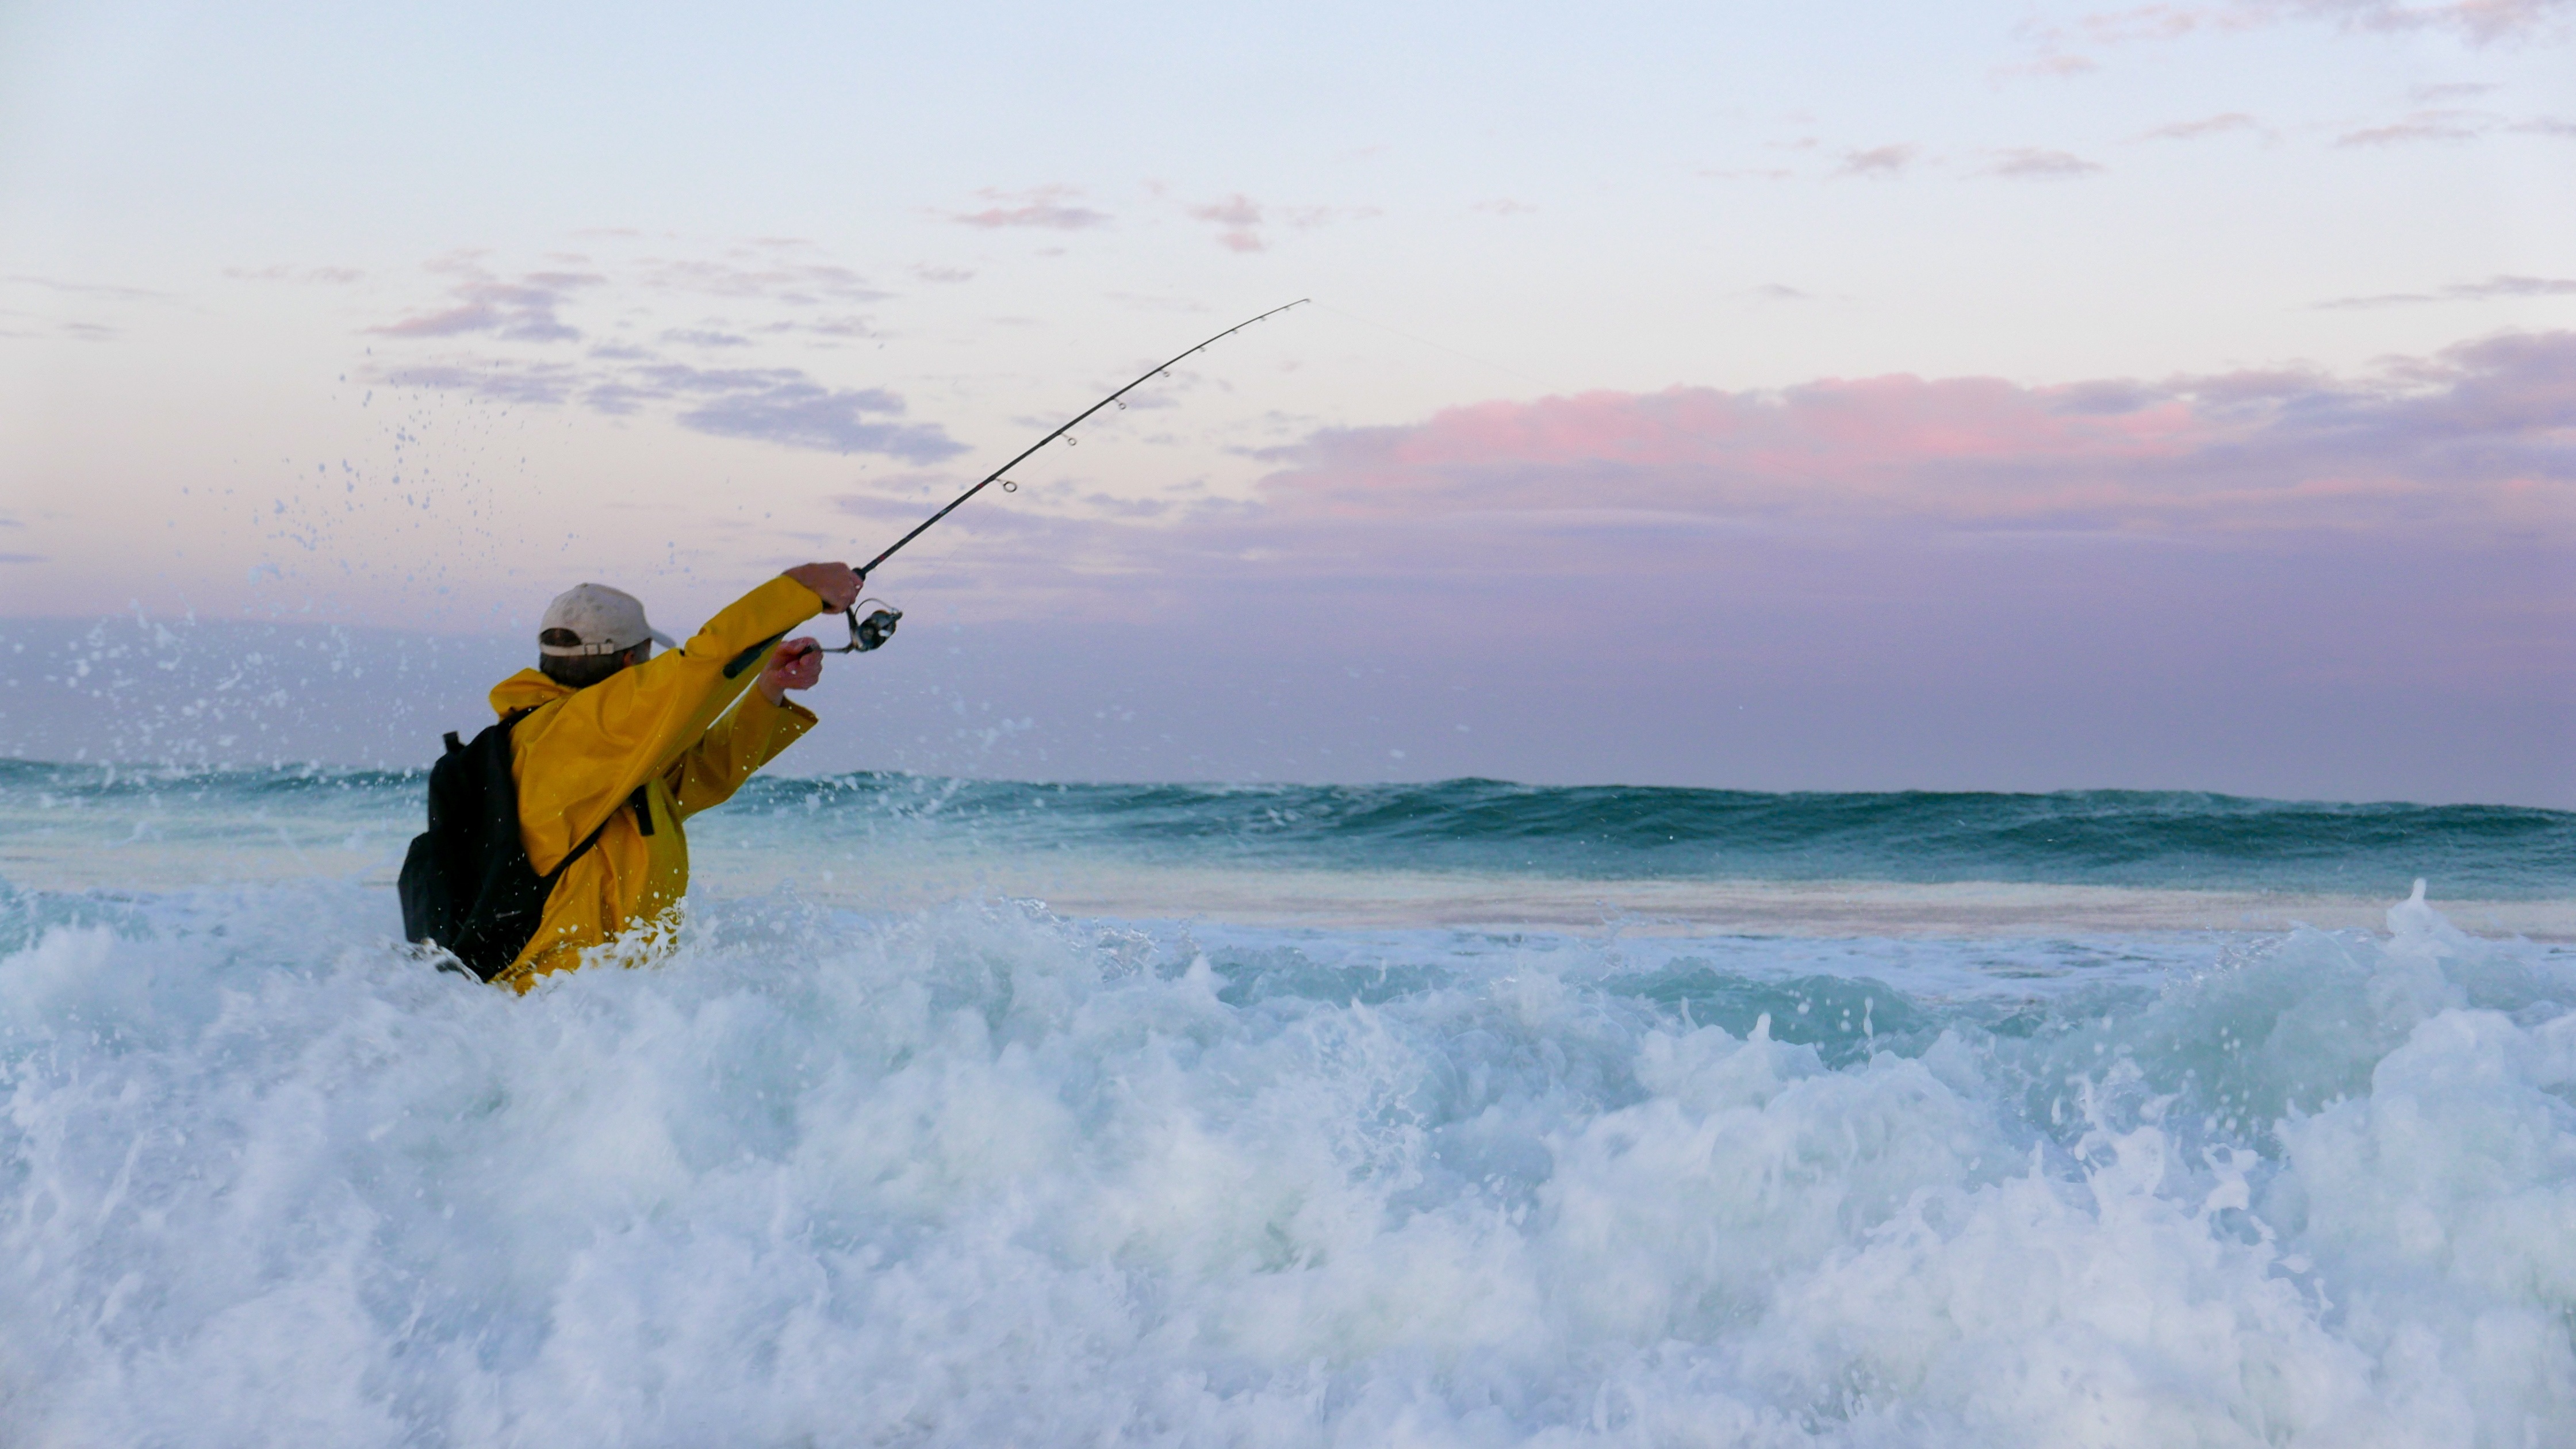
sea, water, ocean, horizon, wave, fishing, extreme sport, kayak, toy, sports, kitesurfing, angler, brittany, water sport, wind wave, boardsport